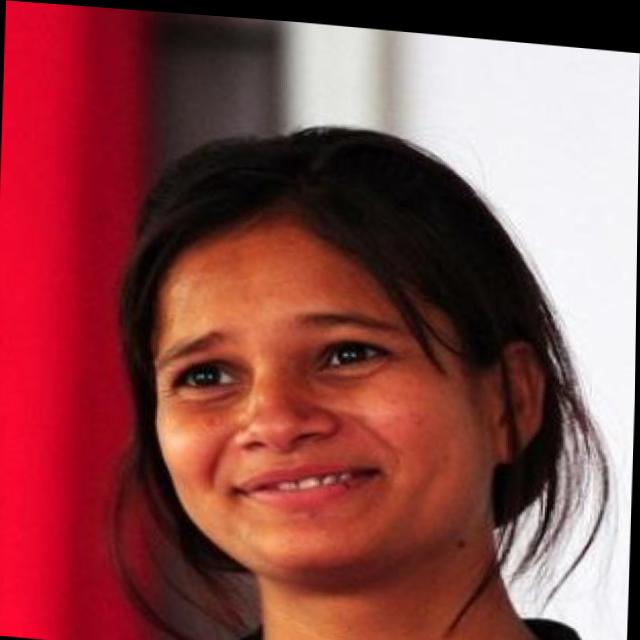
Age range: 21-44